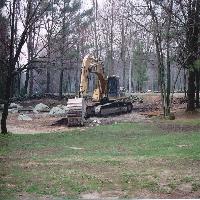
Weather: cloudy or overcast